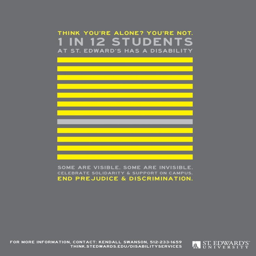
love the simplicity of this poster and its message , which comes across quite clearly .